La capricciosa corretta

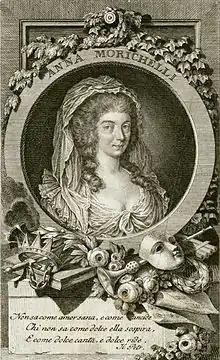
Anna Morichelli who created the role of Ciprigna, the "capricious woman" of the opera's title

The success of "La capricciosa" led to another joint commission from the King's Theatre—"L'isola del piacere" which premiered four months later. However, Martín y Soler and Da Ponte had a serious falling out midway through the writing process. According to Da Ponte, while living in his house Martín y Soler had made Da Ponte's servant girl pregnant and then spread rumours that Da Ponte was the father. Martín y Soler then moved in with Anna Morichelli who had created the role of Ciprigna and was to sing the lead in "L'isola del piacere". The opera was a failure and ran for only four performances. Da Ponte blamed both Martín y Soler and Morichelli for the failure. Martín y Soler returned to Russia at the end of the season and never again collaborated with Da Ponte.